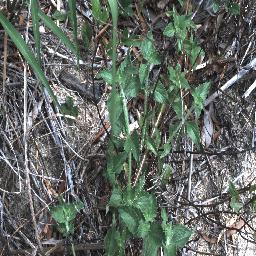
Label: siam_weed